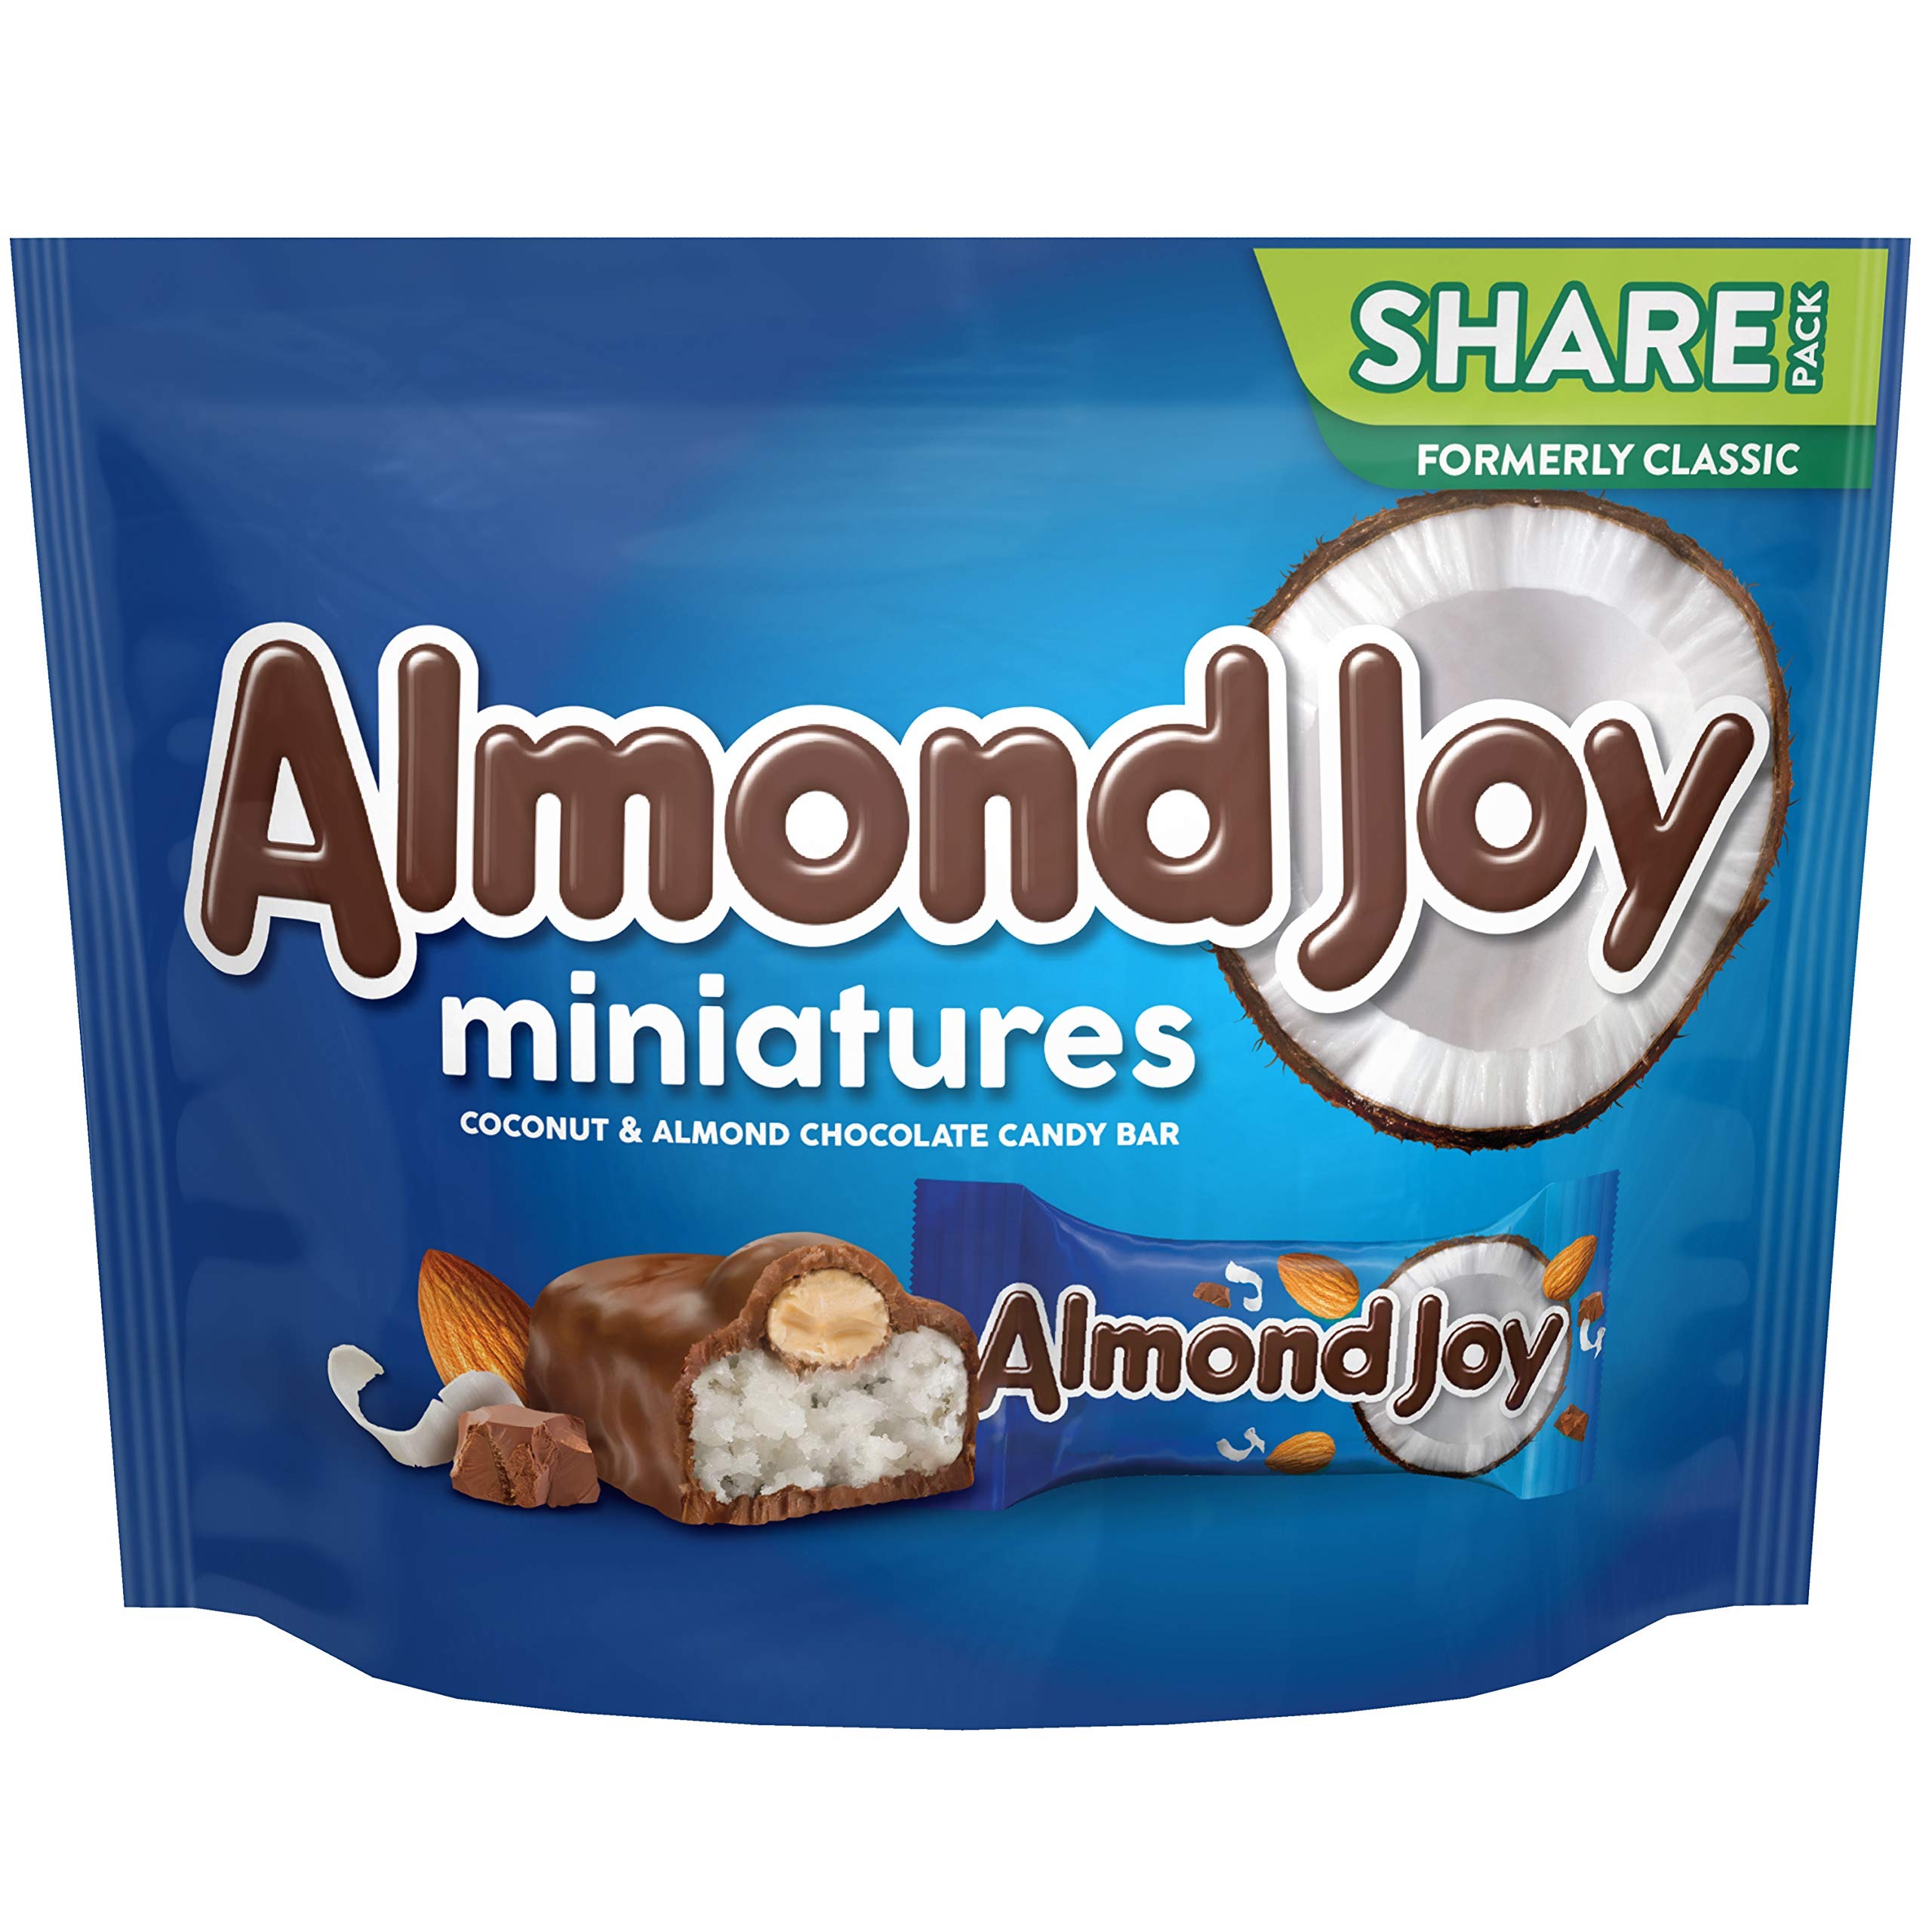
Item Name: ALMOND JOY Miniatures Coconut and Almond Chocolate Candy Bars
Bullet Point 1: When you want a taste of paradise, ALMOND JOY's sweet soft coconut, crunchy whole almonds and smooth chocolate are sure to deliver.
Bullet Point 2: Gluten Free A food bearing a gluten free claim does not contain any gluten-containing grains (e.g., wheat, rye, barley) or ingredients derived from gluten-containing grains, unless the ingredient has been processed to remove gluten. In accordance with US Food and Drug Administration regulations, foods labeled “gluten free” must meet these requirements and contain less than 20 ppm gluten. OU-D
Bullet Point 3: The Union of Orthodox Jewish Congregations of America (the Orthodox Union) is the sole and exclusive owner of the OU Kosher Logo certification mark, a federally and internationally registered trademark for kosher certification. The D in this product means Dairy and either contains dairy ingredients or has been processed on dairy equipment.
Product Description: When you want a taste of paradise, ALMOND JOY's sweet soft coconut, crunchy whole almonds and smooth chocolate are sure to deliver.
Value: 10.2
Unit: Ounce

Price: 5.735